Manjimup Airport

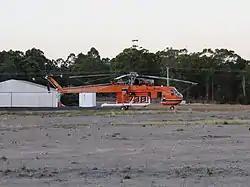
Aircrane Erickson Inc. Sikorsky S-64 at Manjimup

Manjimup Airport is located at Manjimup, Western Australia.